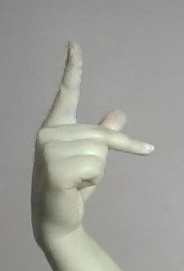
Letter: dha